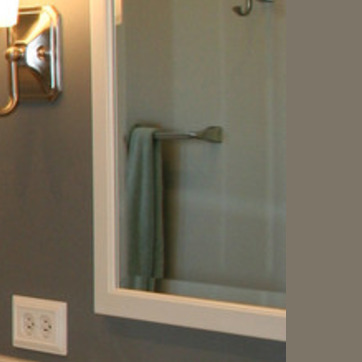
Material: mirror